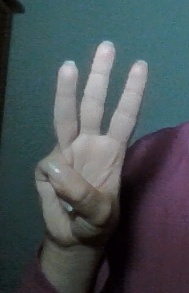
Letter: thaa